Stormings of Turtucaia

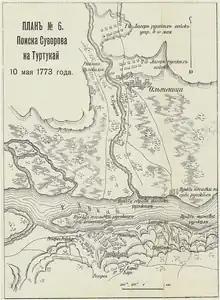
Suvorov's plan of action at Turtucaia (21 May)

The first storming of Turtucaia (Turtukaya) and the second storming of Turtucaia were two separate military engagements between the Russian and Ottoman armies during the Russo-Turkish War (1768–1774). They took place on 21 May and 28 June respectively, in 1773. The Ottoman stronghold of Turtucaia (now Tutrakan), its adjacent fortifications (redoubts, retrenchments) and camps were twice attacked by Russian reconnaissance.